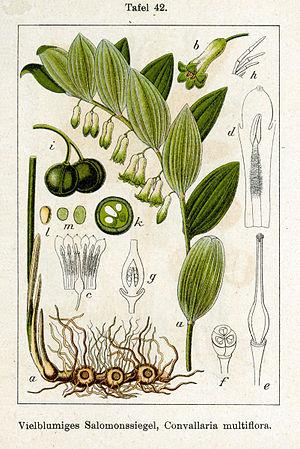
Les Nolinoideae sont l'une des sept sous-familles de monocotylédones de la famille des Asparagaceae, de l'ordre des Asparagales. Le nom de la sous-famille dérive du nom générique du genre Nolina. De nombreuses espèces et variétés de cette sous-famille sont utilisées comme plantes ornementales dans les parcs, les jardins et en intérieur.